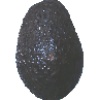
Label: Avocado ripe 1